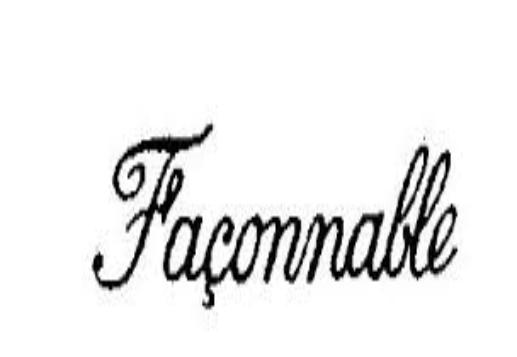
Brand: Faconnable
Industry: Clothes